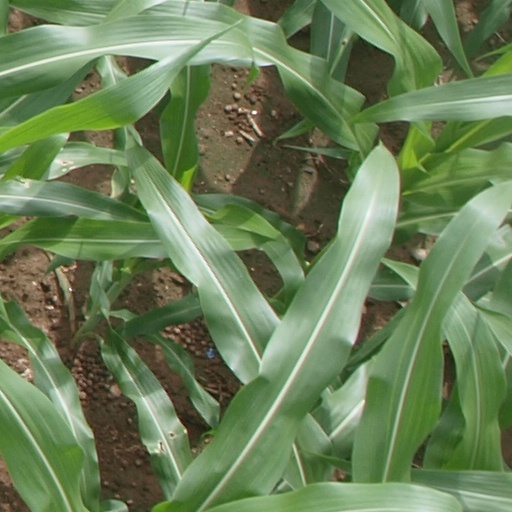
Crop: maize; corn